Passaic station (Erie Railroad)

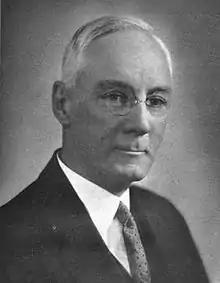
George Seger, the Mayor of Passaic in 1912

The City Commissioners met with the Men's Society of Passaic's Baptist Church on January 25, 1912. The new mayor, George N. Seger, along with a few Commissioners, talked about the need to eliminate grade crossings in the city, stating that it should be done at the expense of the railroad companies. This declaration was met with applause by those in attendance.